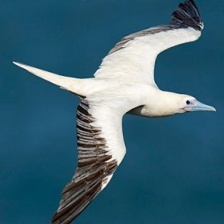
Species: MASKED BOOBY
Scientific name: SULA DACTYLATRA